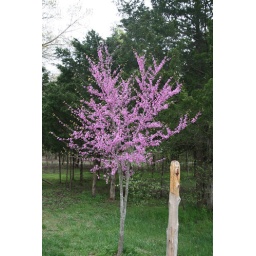
A redbud tree in full bloom with a carving of a black bear along the Willett trail in Mountain Home, AR